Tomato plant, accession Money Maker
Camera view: vertical (180 deg); turntable rotation: 270 degrees
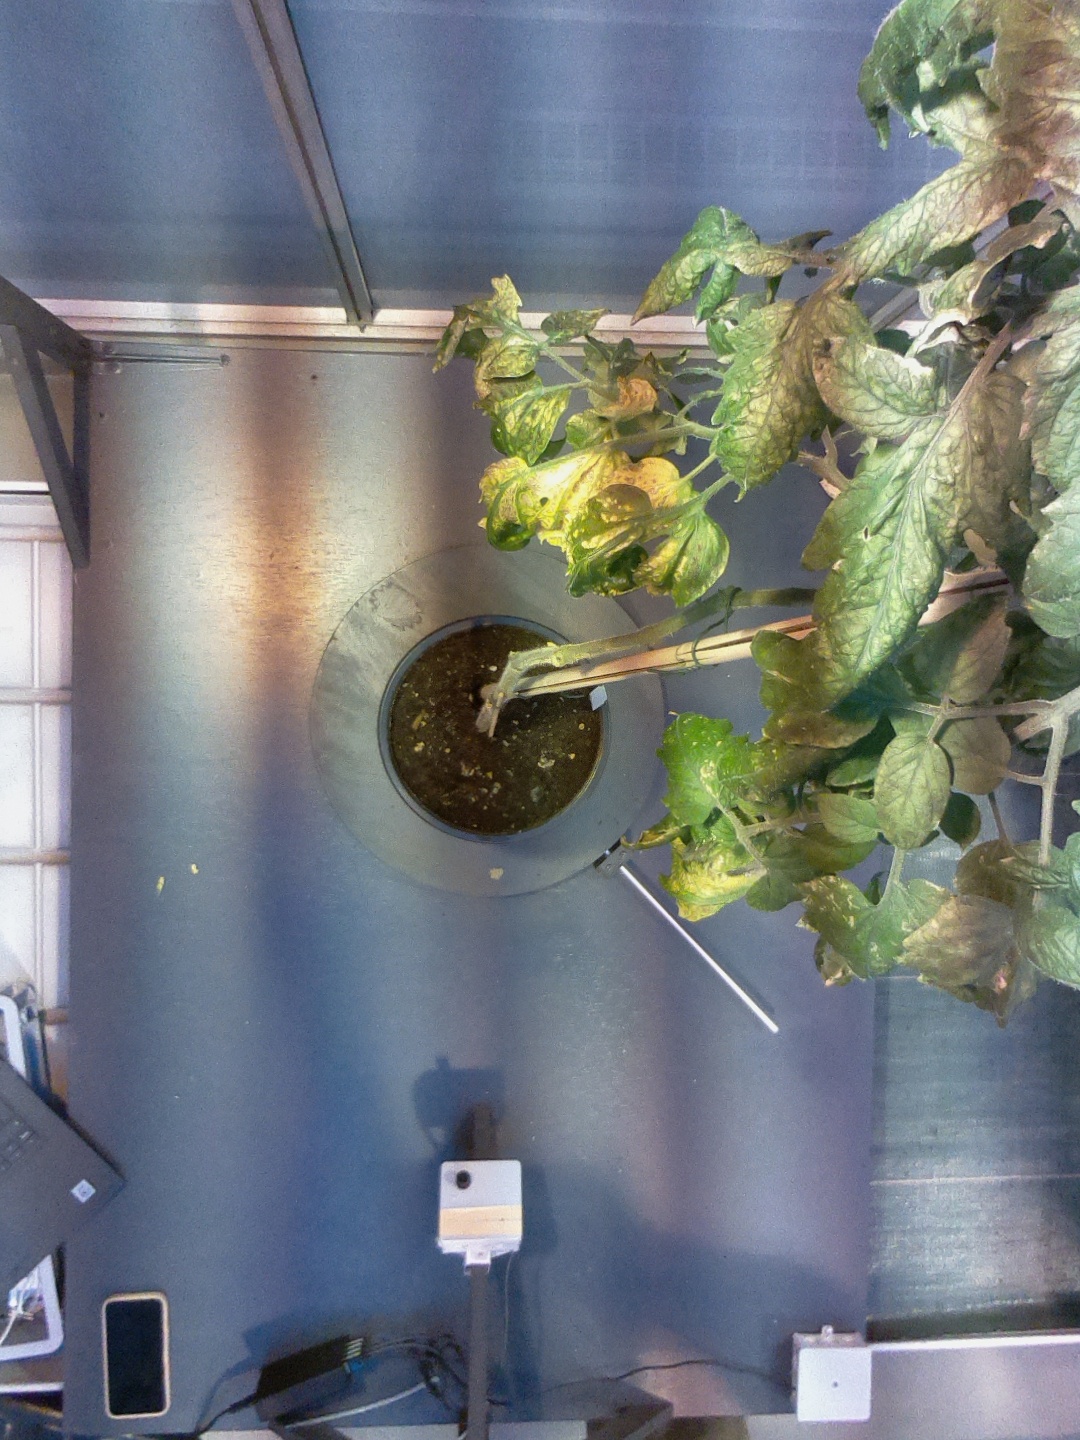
BBCH growth stage 73: 30%-40% of final fruit size